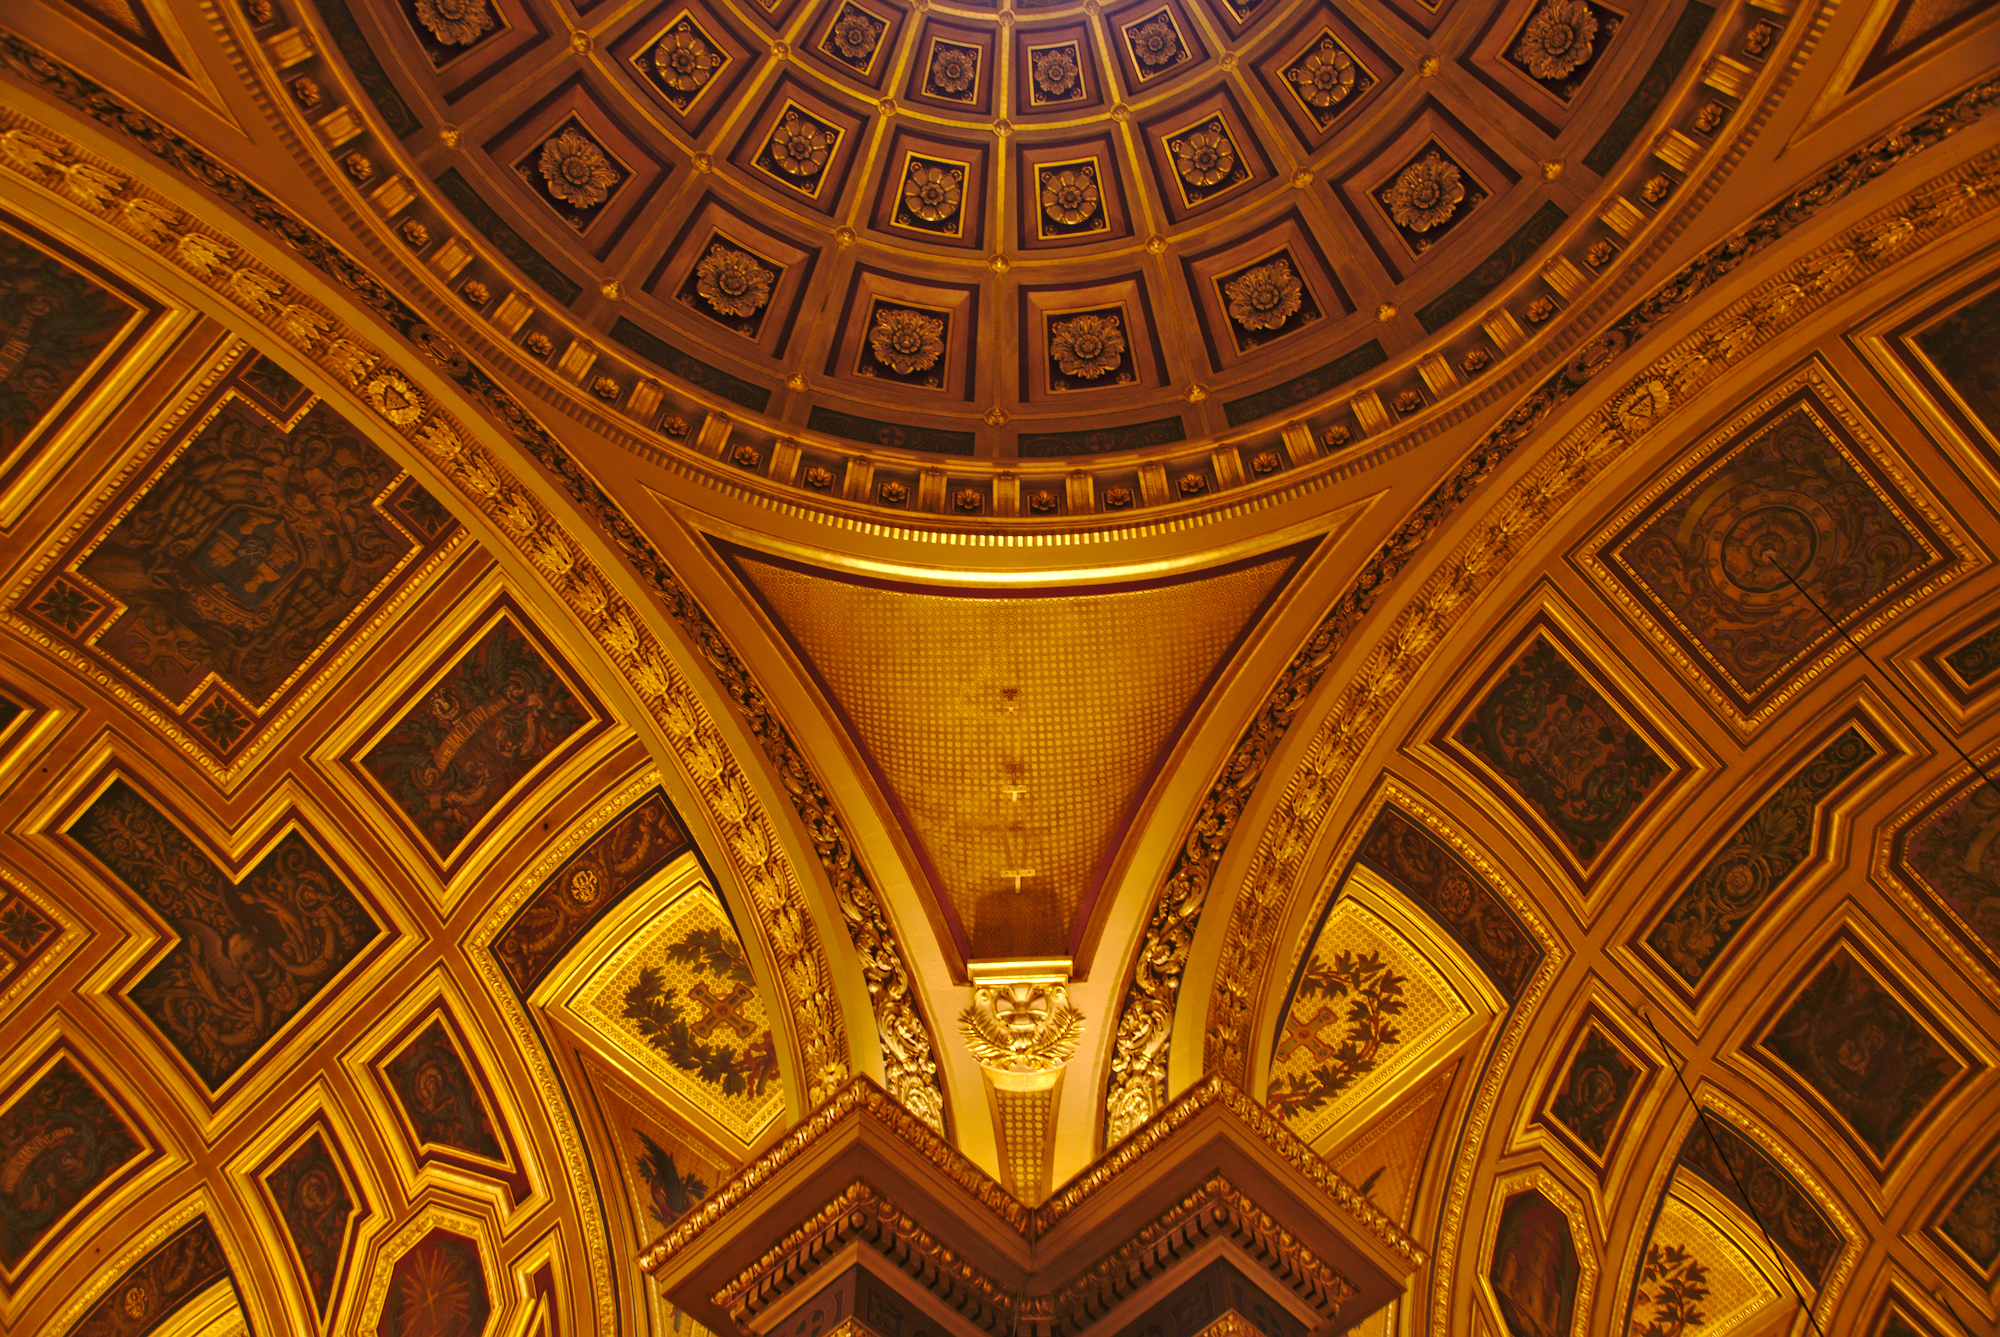
architecture, structure, building, france, arch, ceiling, pattern, geometry, church, cathedral, art, design, symmetry, vault, dome, carving, baroque, brittany, rennes, saintpierre, ancient history